History of biotechnology

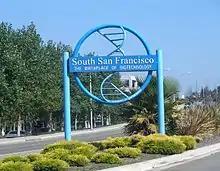
A Genentech-sponsored sign declaring South San Francisco to be "The Birthplace of Biotechnology."

With ancestral roots in industrial microbiology that date back centuries, the new biotechnology industry grew rapidly beginning in the mid-1970s. Each new scientific advance became a media event designed to capture investment confidence and public support. Although market expectations and social benefits of new products were frequently overstated, many people were prepared to see genetic engineering as the next great advance in technological progress. By the 1980s, biotechnology characterized a nascent real industry, providing titles for emerging trade organizations such as the Biotechnology Industry Organization (BIO).